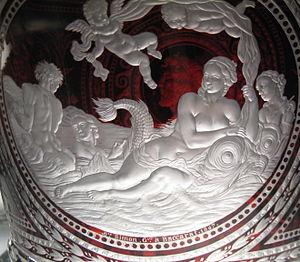
Le Musée Baccarat est un musée exposant à Paris une sélection de pièces fabriquées par la cristallerie Baccarat, en Lorraine. Il est ouvert tous les jours sauf les dimanches, lundis et jour fériés, de 10 h à 18 h.